John Adams

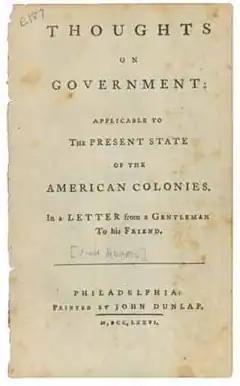
title page of Adam's pamphlet

It quickly became apparent that due to Washington's advanced age, Hamilton was the army's "de facto" commander. He exerted effective control over the War Department, taking over supplies for the army. Meanwhile, Adams built up the Navy, adding six fast, powerful frigates, most notably the USS "Constitution".